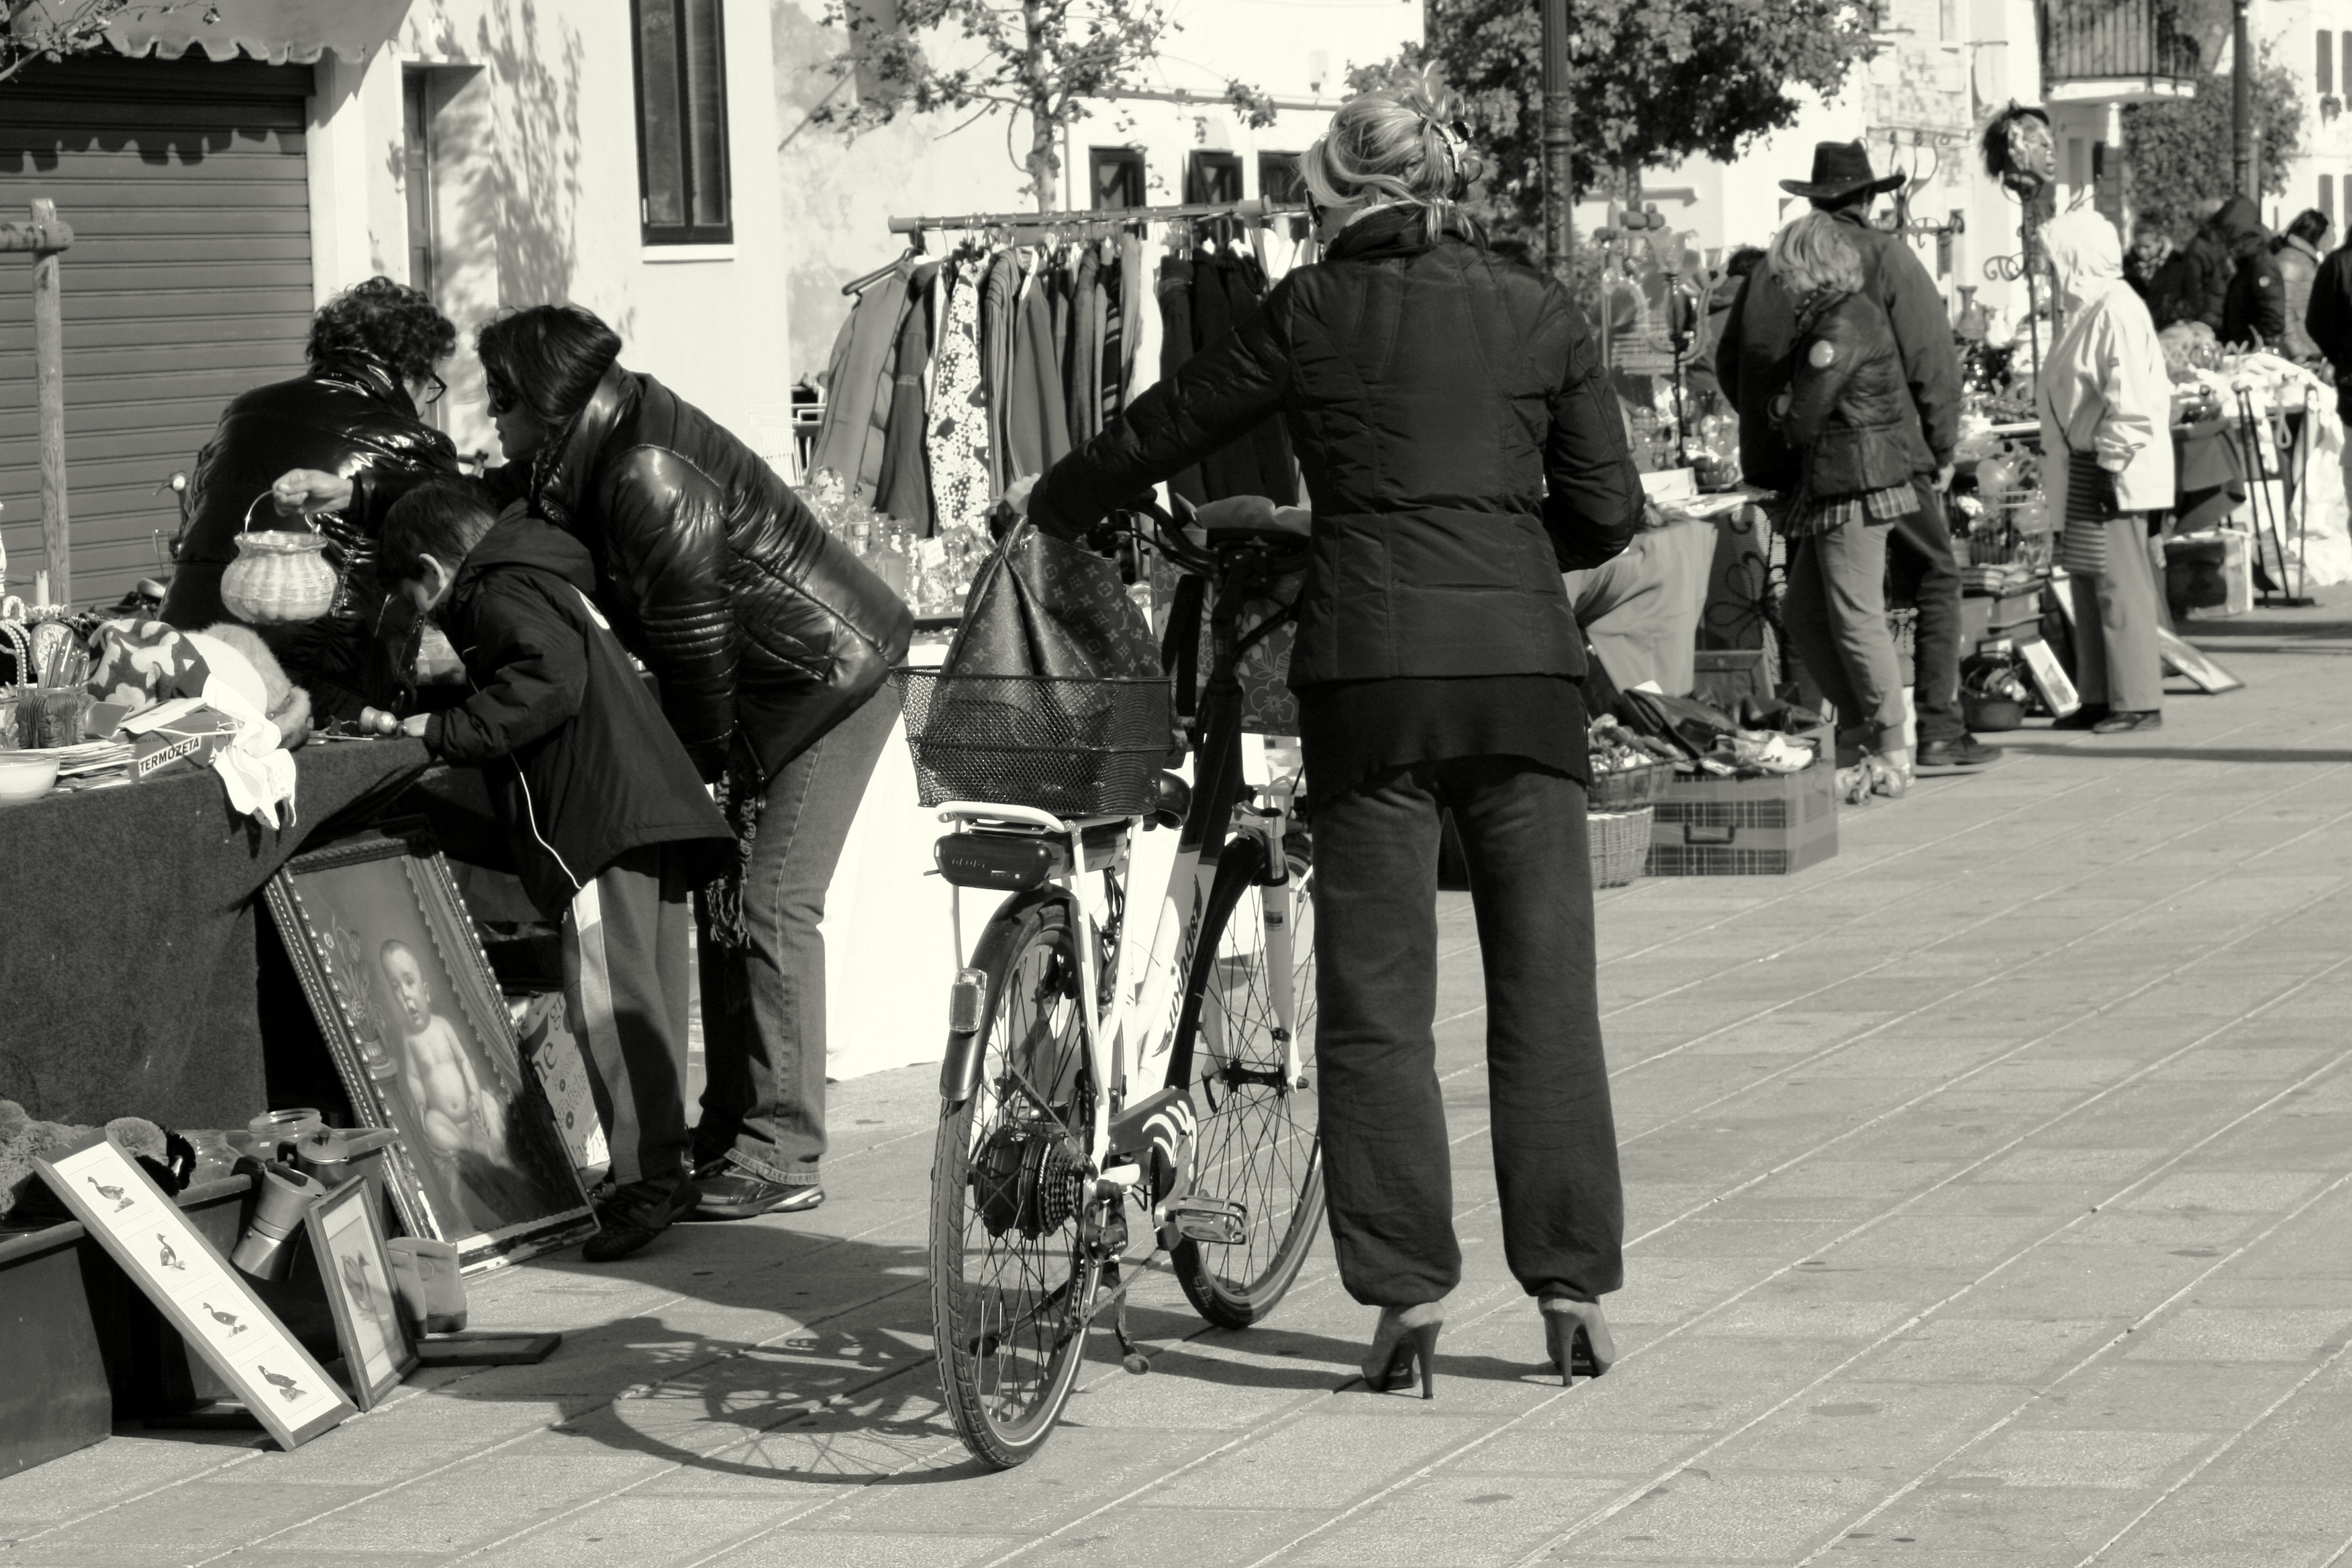
black and white, people, woman, road, street, bicycle, vehicle, motorcycle, monochrome, sports equipment, cycling, infrastructure, photograph, venezia, fleamarket, stilettos, monochrome photography, good bargain